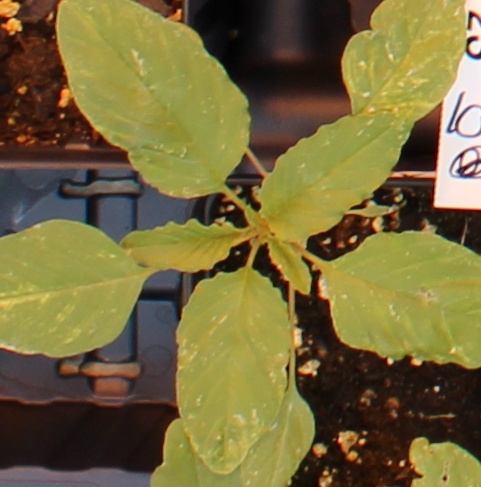
Label: Palmer Amaranth